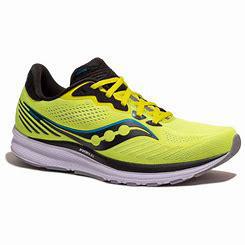
Brand: Saucony
Model: 100